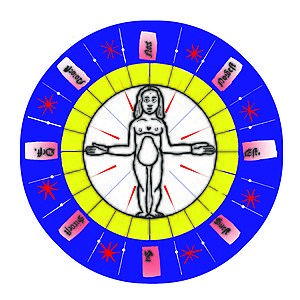
Roue Pôle-Homme de Pierre Garcie - 1520 redessinée par Bernard de Maisonneuve
La roue pôle-homme est un instrument « marinisé » au XVᵉ siècle par les portugais, qui fournit au marin un cadran des heures, un cadran aux étoiles, un cadran compas, un cadran solaire, un cadran lunaire et un cadran des marées, avec les règlements pour chaque cadran. Il présente une double fonction, en 24 secteurs et 32 aires.